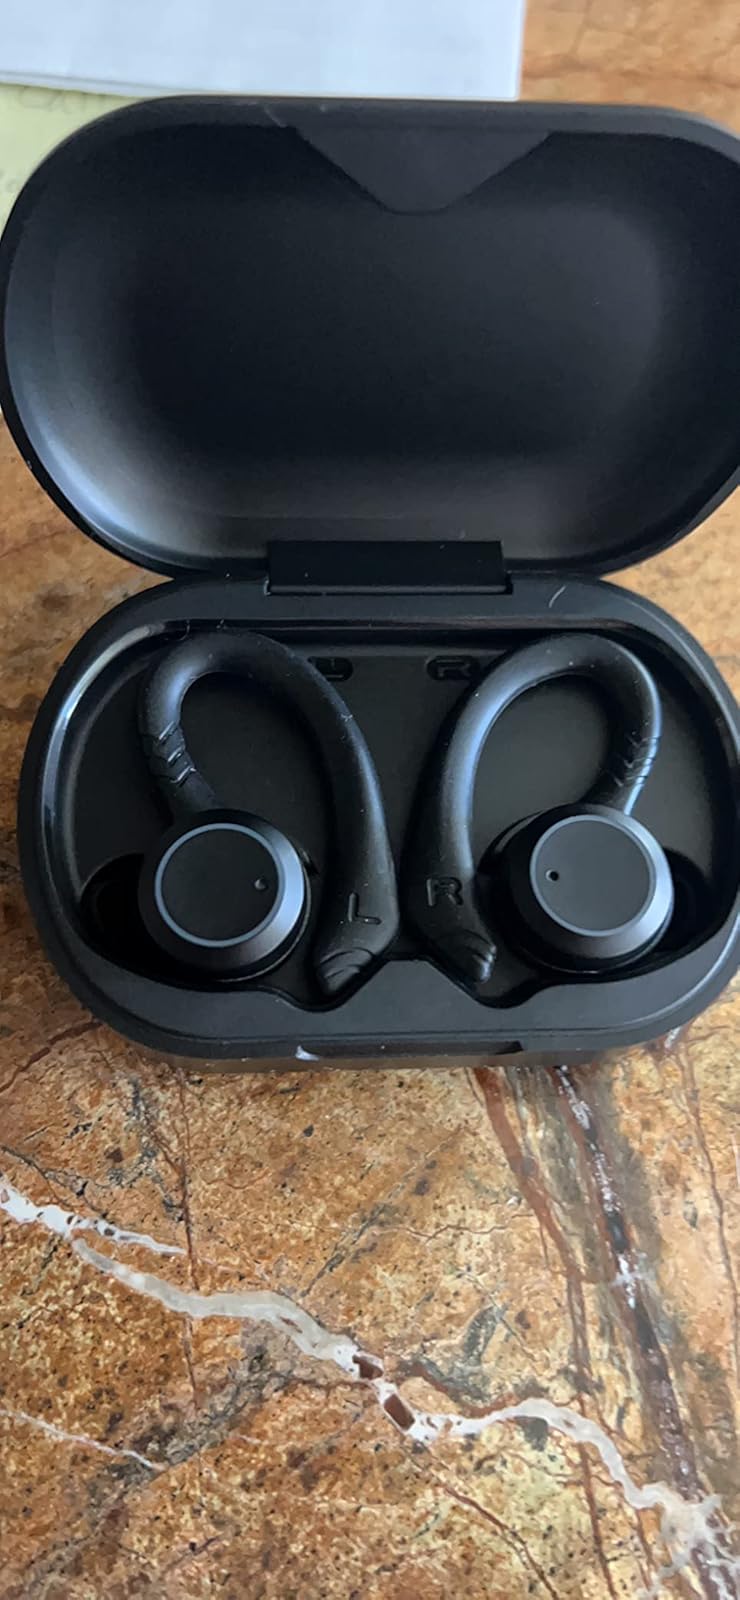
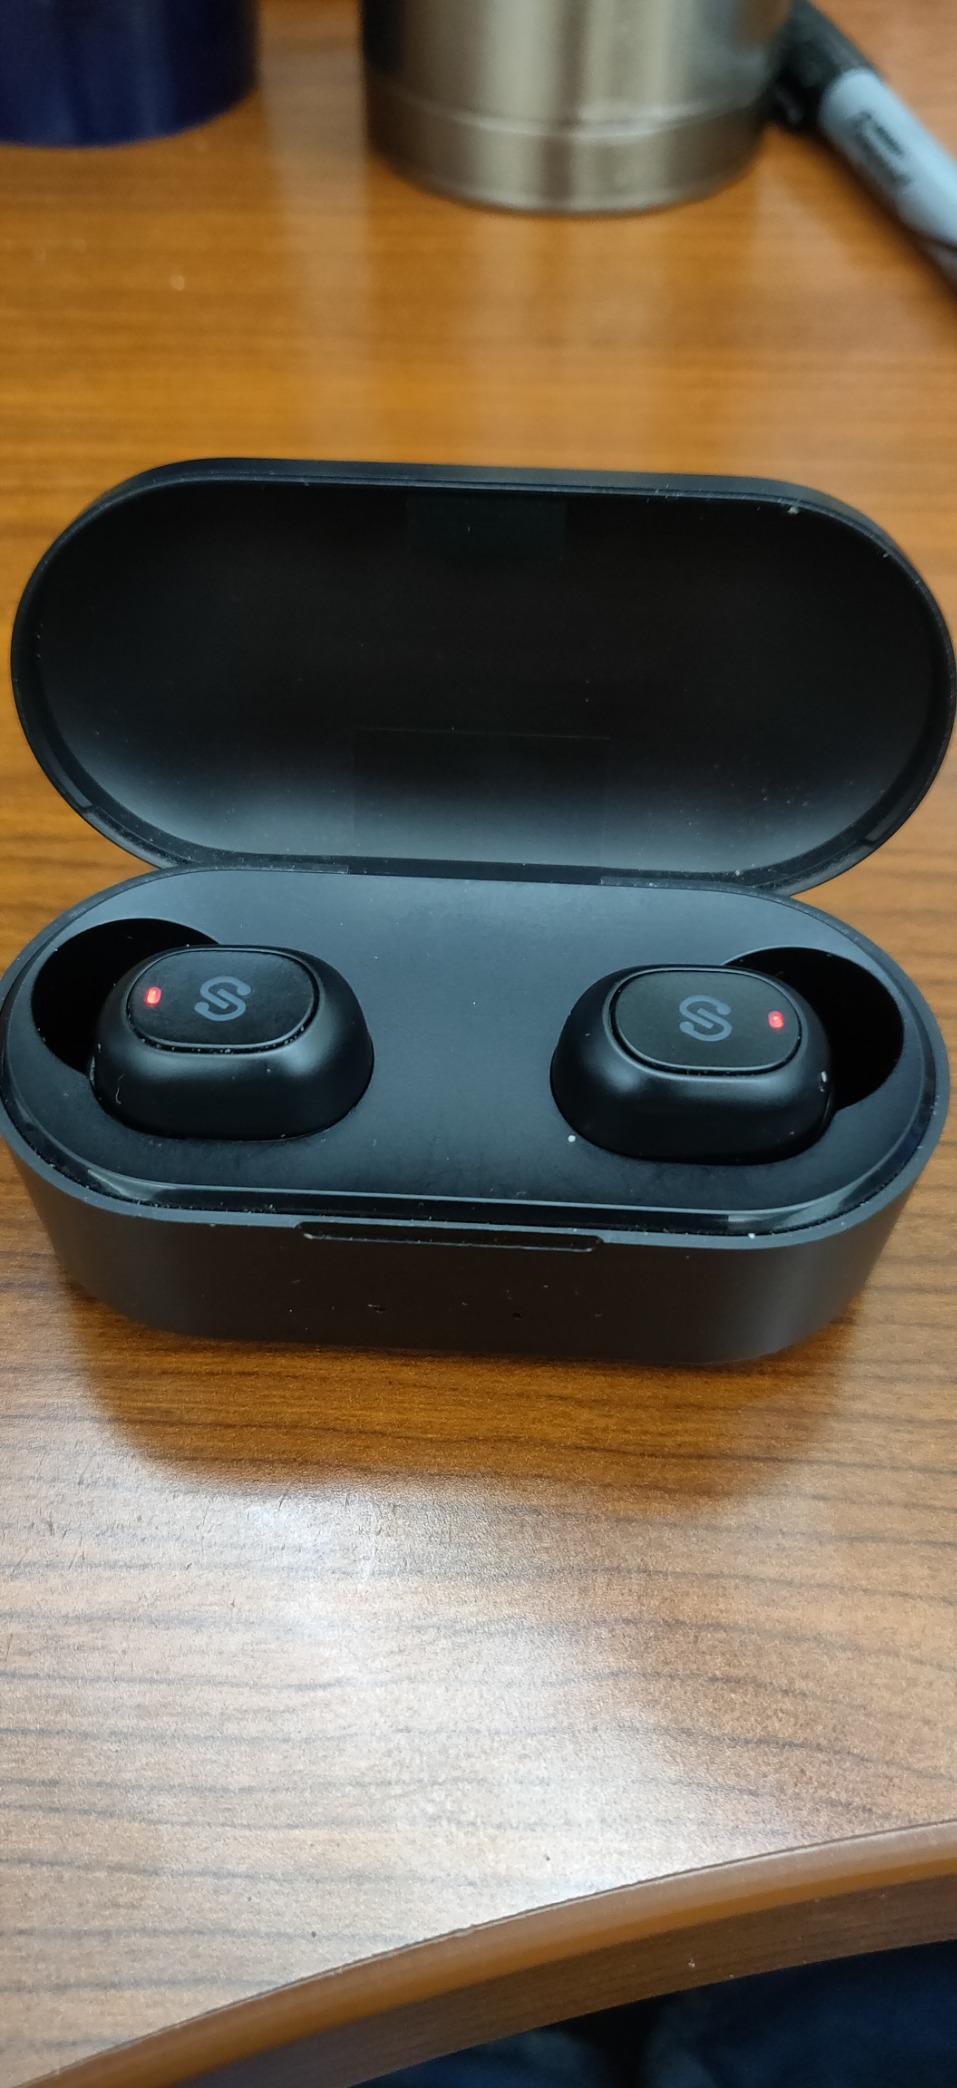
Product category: earbuds
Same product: no